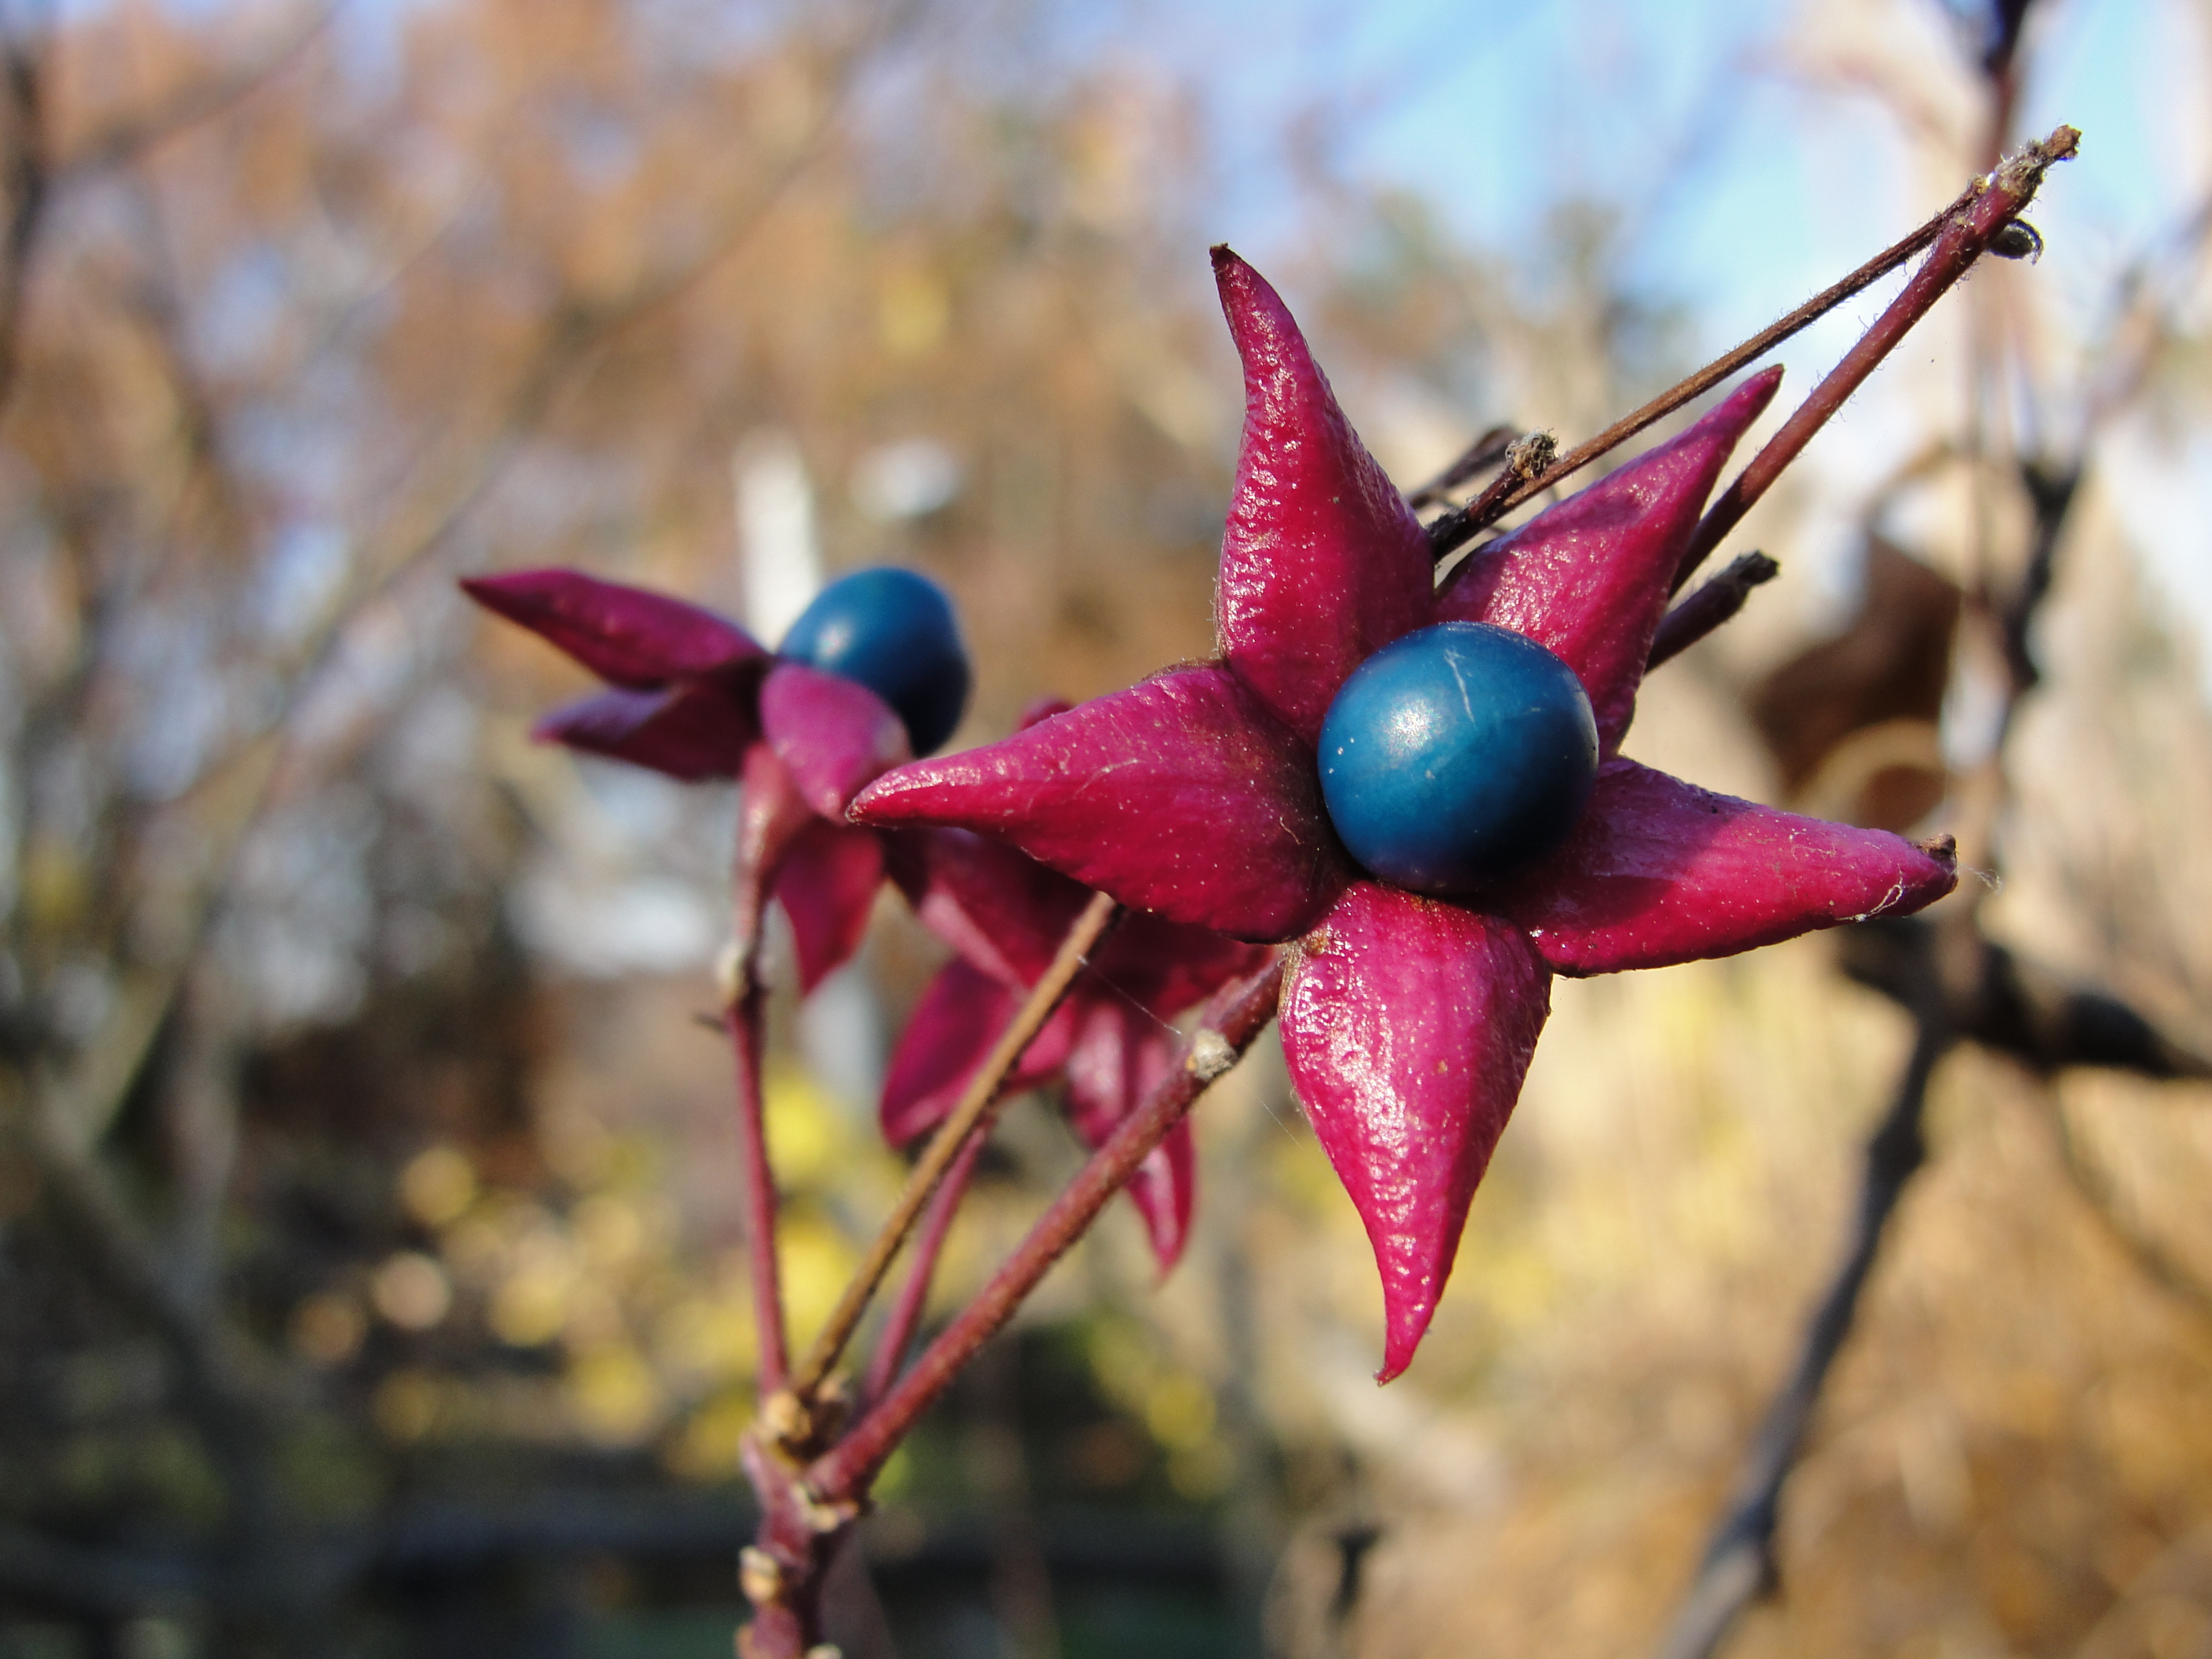
clerodendrum trichotomum, harlequin glorybower, flora, plant, leaf, flower, close up, spring, wildflower, macro photography, branch